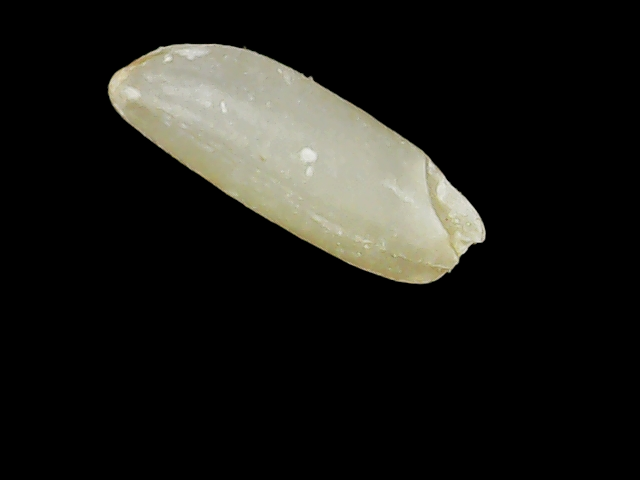
Rice variety: Binadhan12